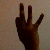
The image shows a hand gesture representing the number 9 in Indian Sign Language.